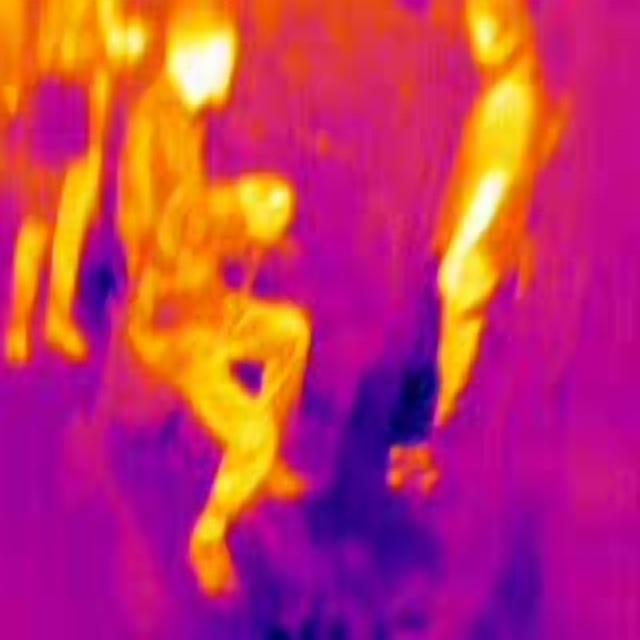
Detected objects:
label: person
label: person
label: person
label: person